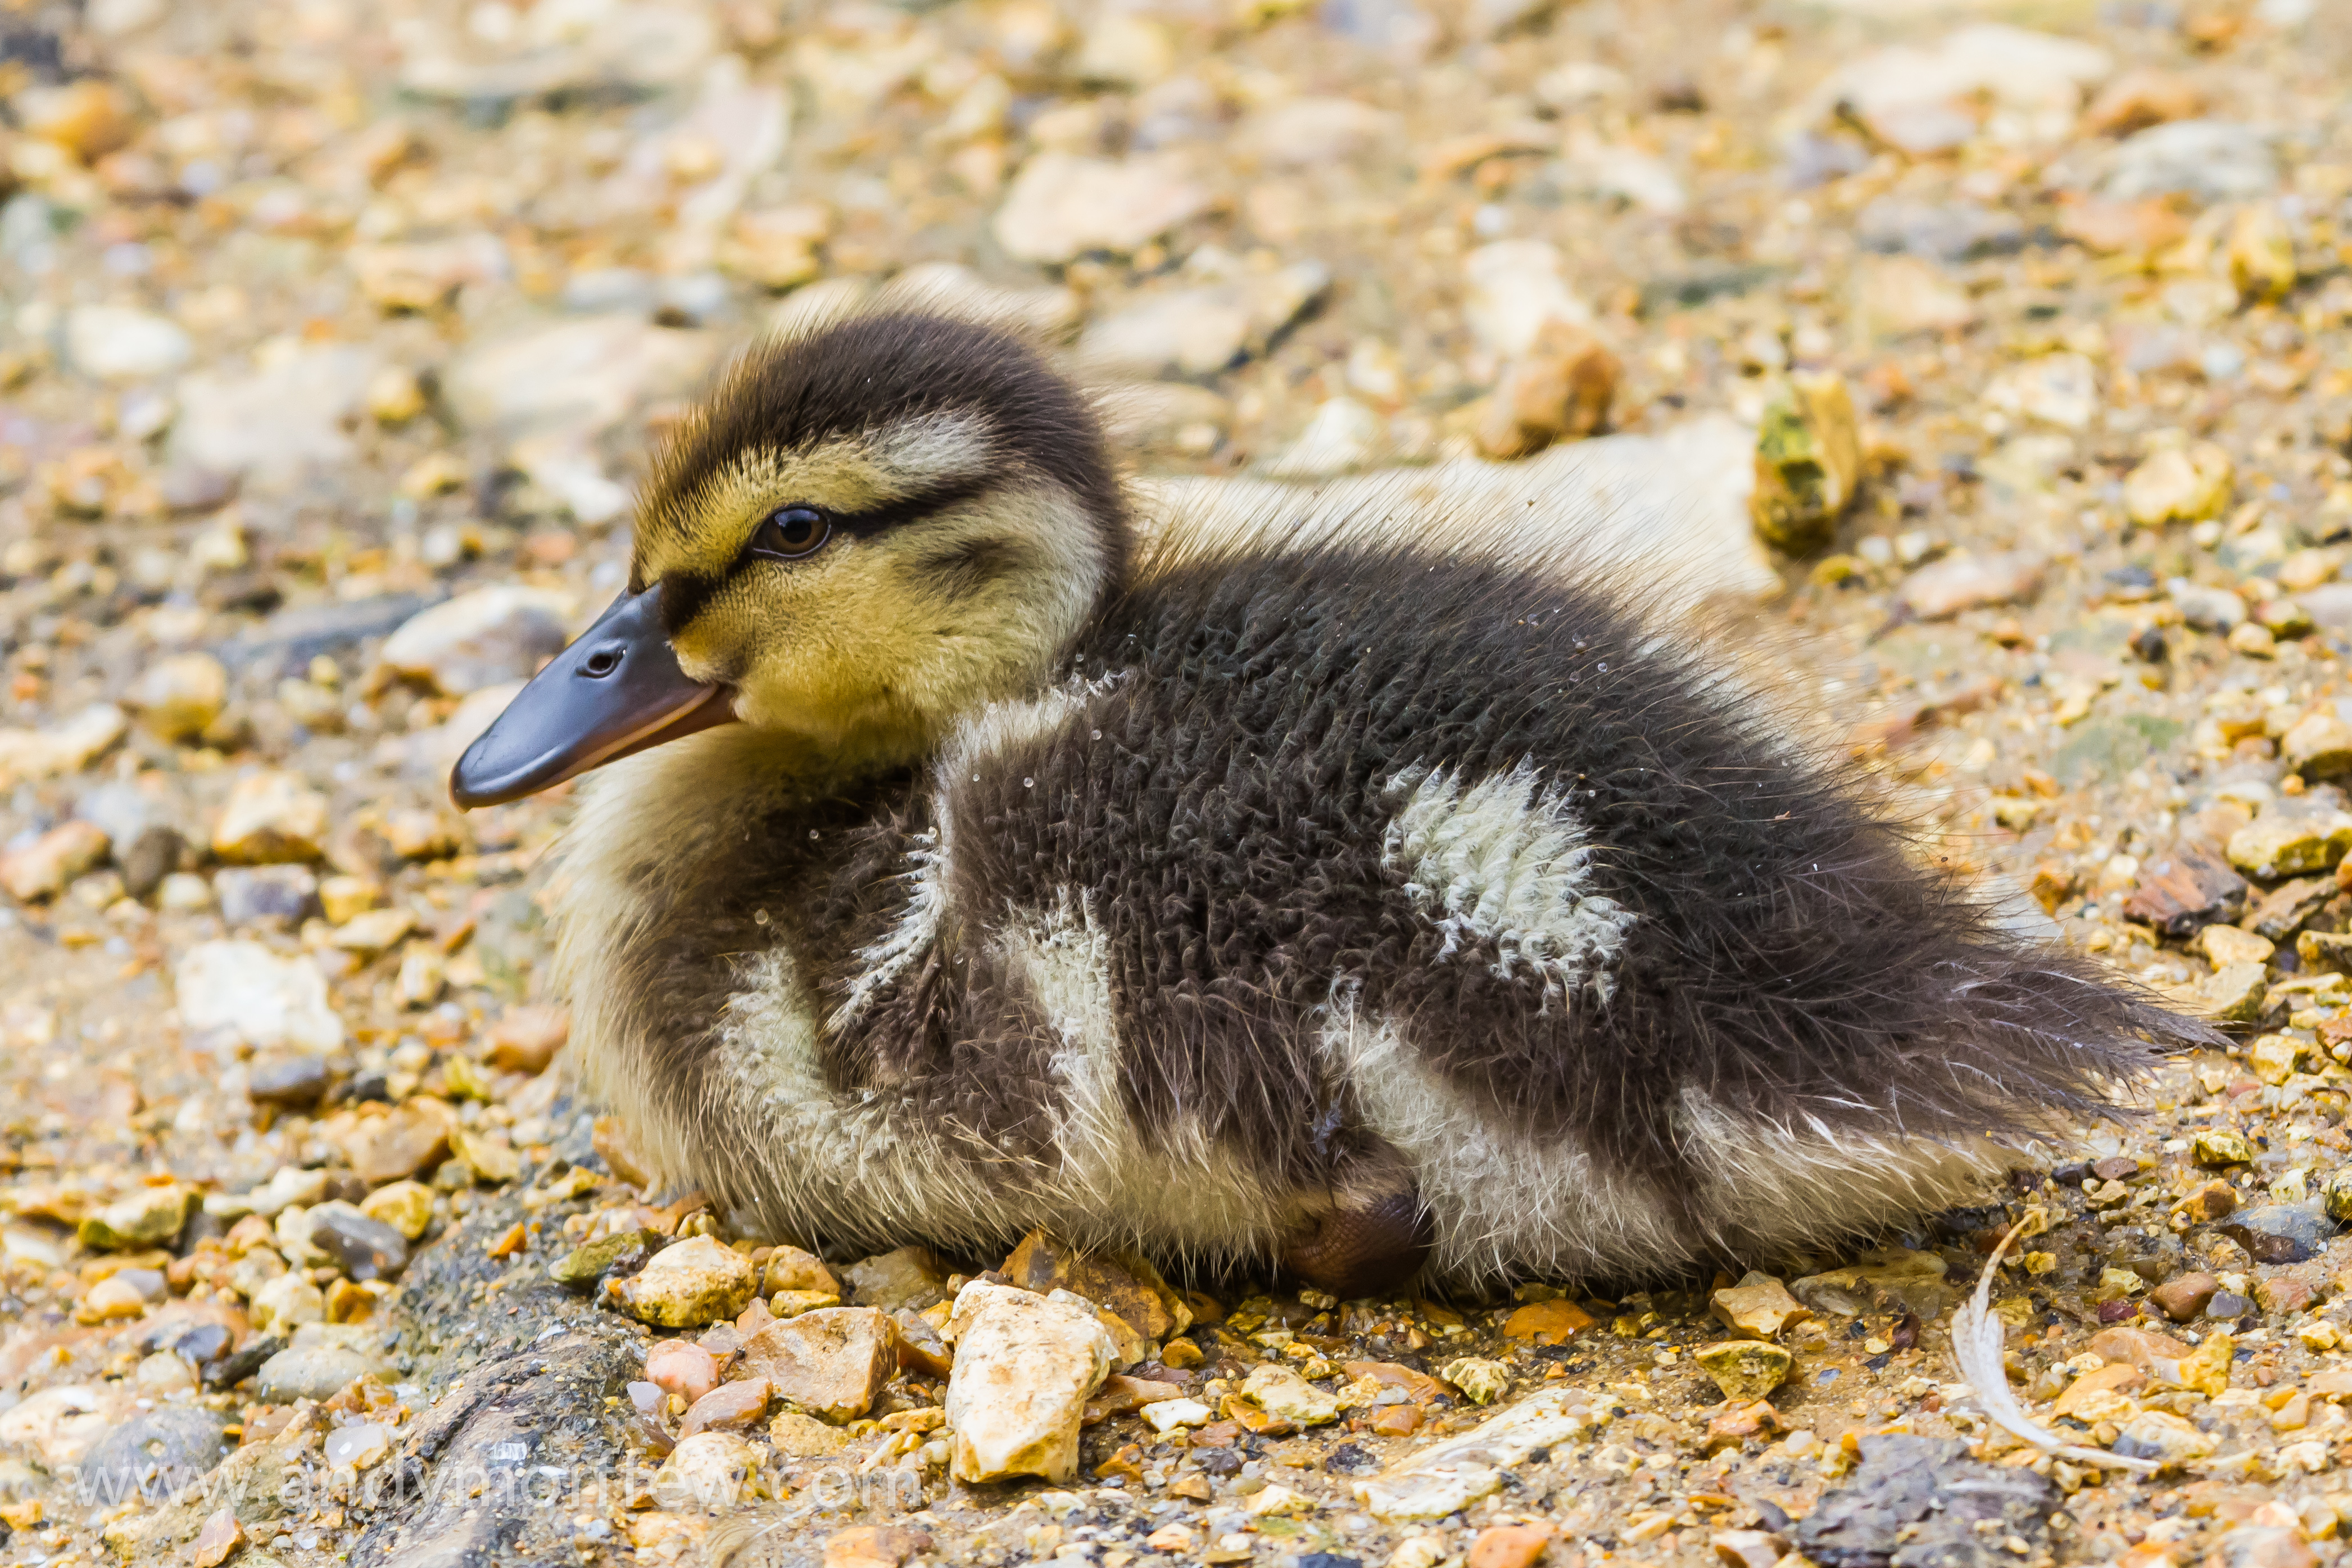
nature, bird, wildlife, beak, fauna, duck, goose, duckling, vertebrate, waterfowl, water bird, mallard, andymorffew, morffew, hampshire, newforest, eyeworthpond, ducks geese and swans